Menhet, Menwi and Merti

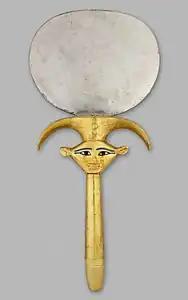
One of the mirrors with a Hathor emblem handle

There is uncertainty over the exact jewellery present in the tomb, as it was obtained on the art market, often with uncertain provenance. Most of these items were in triplicate, particularly those made especially for the funeral. Two gold headdresses are known from the tomb, the most obvious of which is a diadem with a busy design of rosettes and two gazelle heads. Wear indicates this piece was worn by one of the women in life. Gazelle diadems are depicted in art from the Eighteenth Dynasty, but no other gazelle diadem survives from ancient Egypt. It seems to have been associated with the goddess Hathor and with the women of the royal harem, as it is depicted being worn by princesses and royal ornaments. The other headdress is a large wig cover with a palmette base plate and pendant chevrons and rosettes, resulting in the appearance of a jeweled wig; such a headdress is paralleled by that of Ahmose-Meritamun on her colossal outer coffin. There are many additional inlaid rosettes whose original function is unclear but may represent an additional headdress or collar.